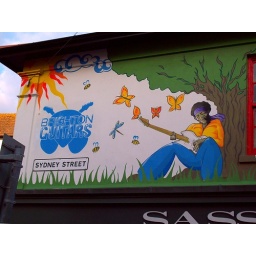
great piece of wall art advertising a guitar shop in sydney street brighton sussex.